Adda (2019 film)

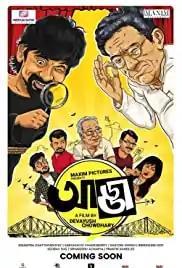
Adda Poster

Adda (English: Gossip) is the first feature film by filmmaker Devayush Chowdhary. It has been produced by Maxim Pictures and Reeldrama Productions and released in India on 13 September 2019.